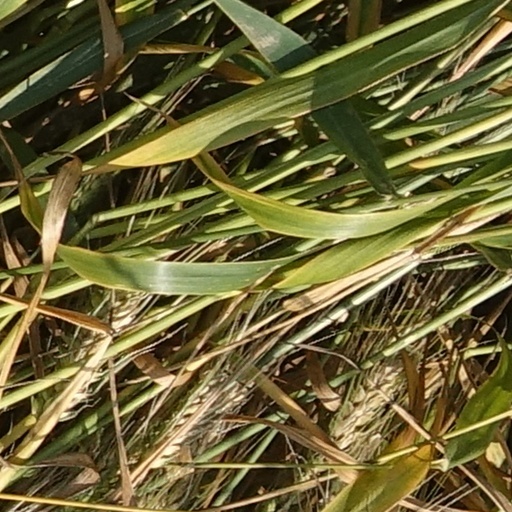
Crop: wheat